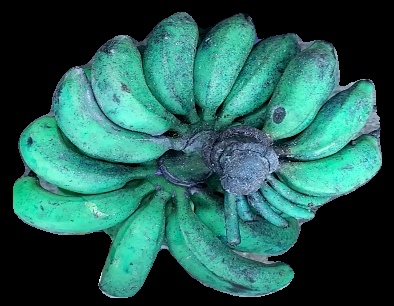
Variety: rasbale
Grade: grade3